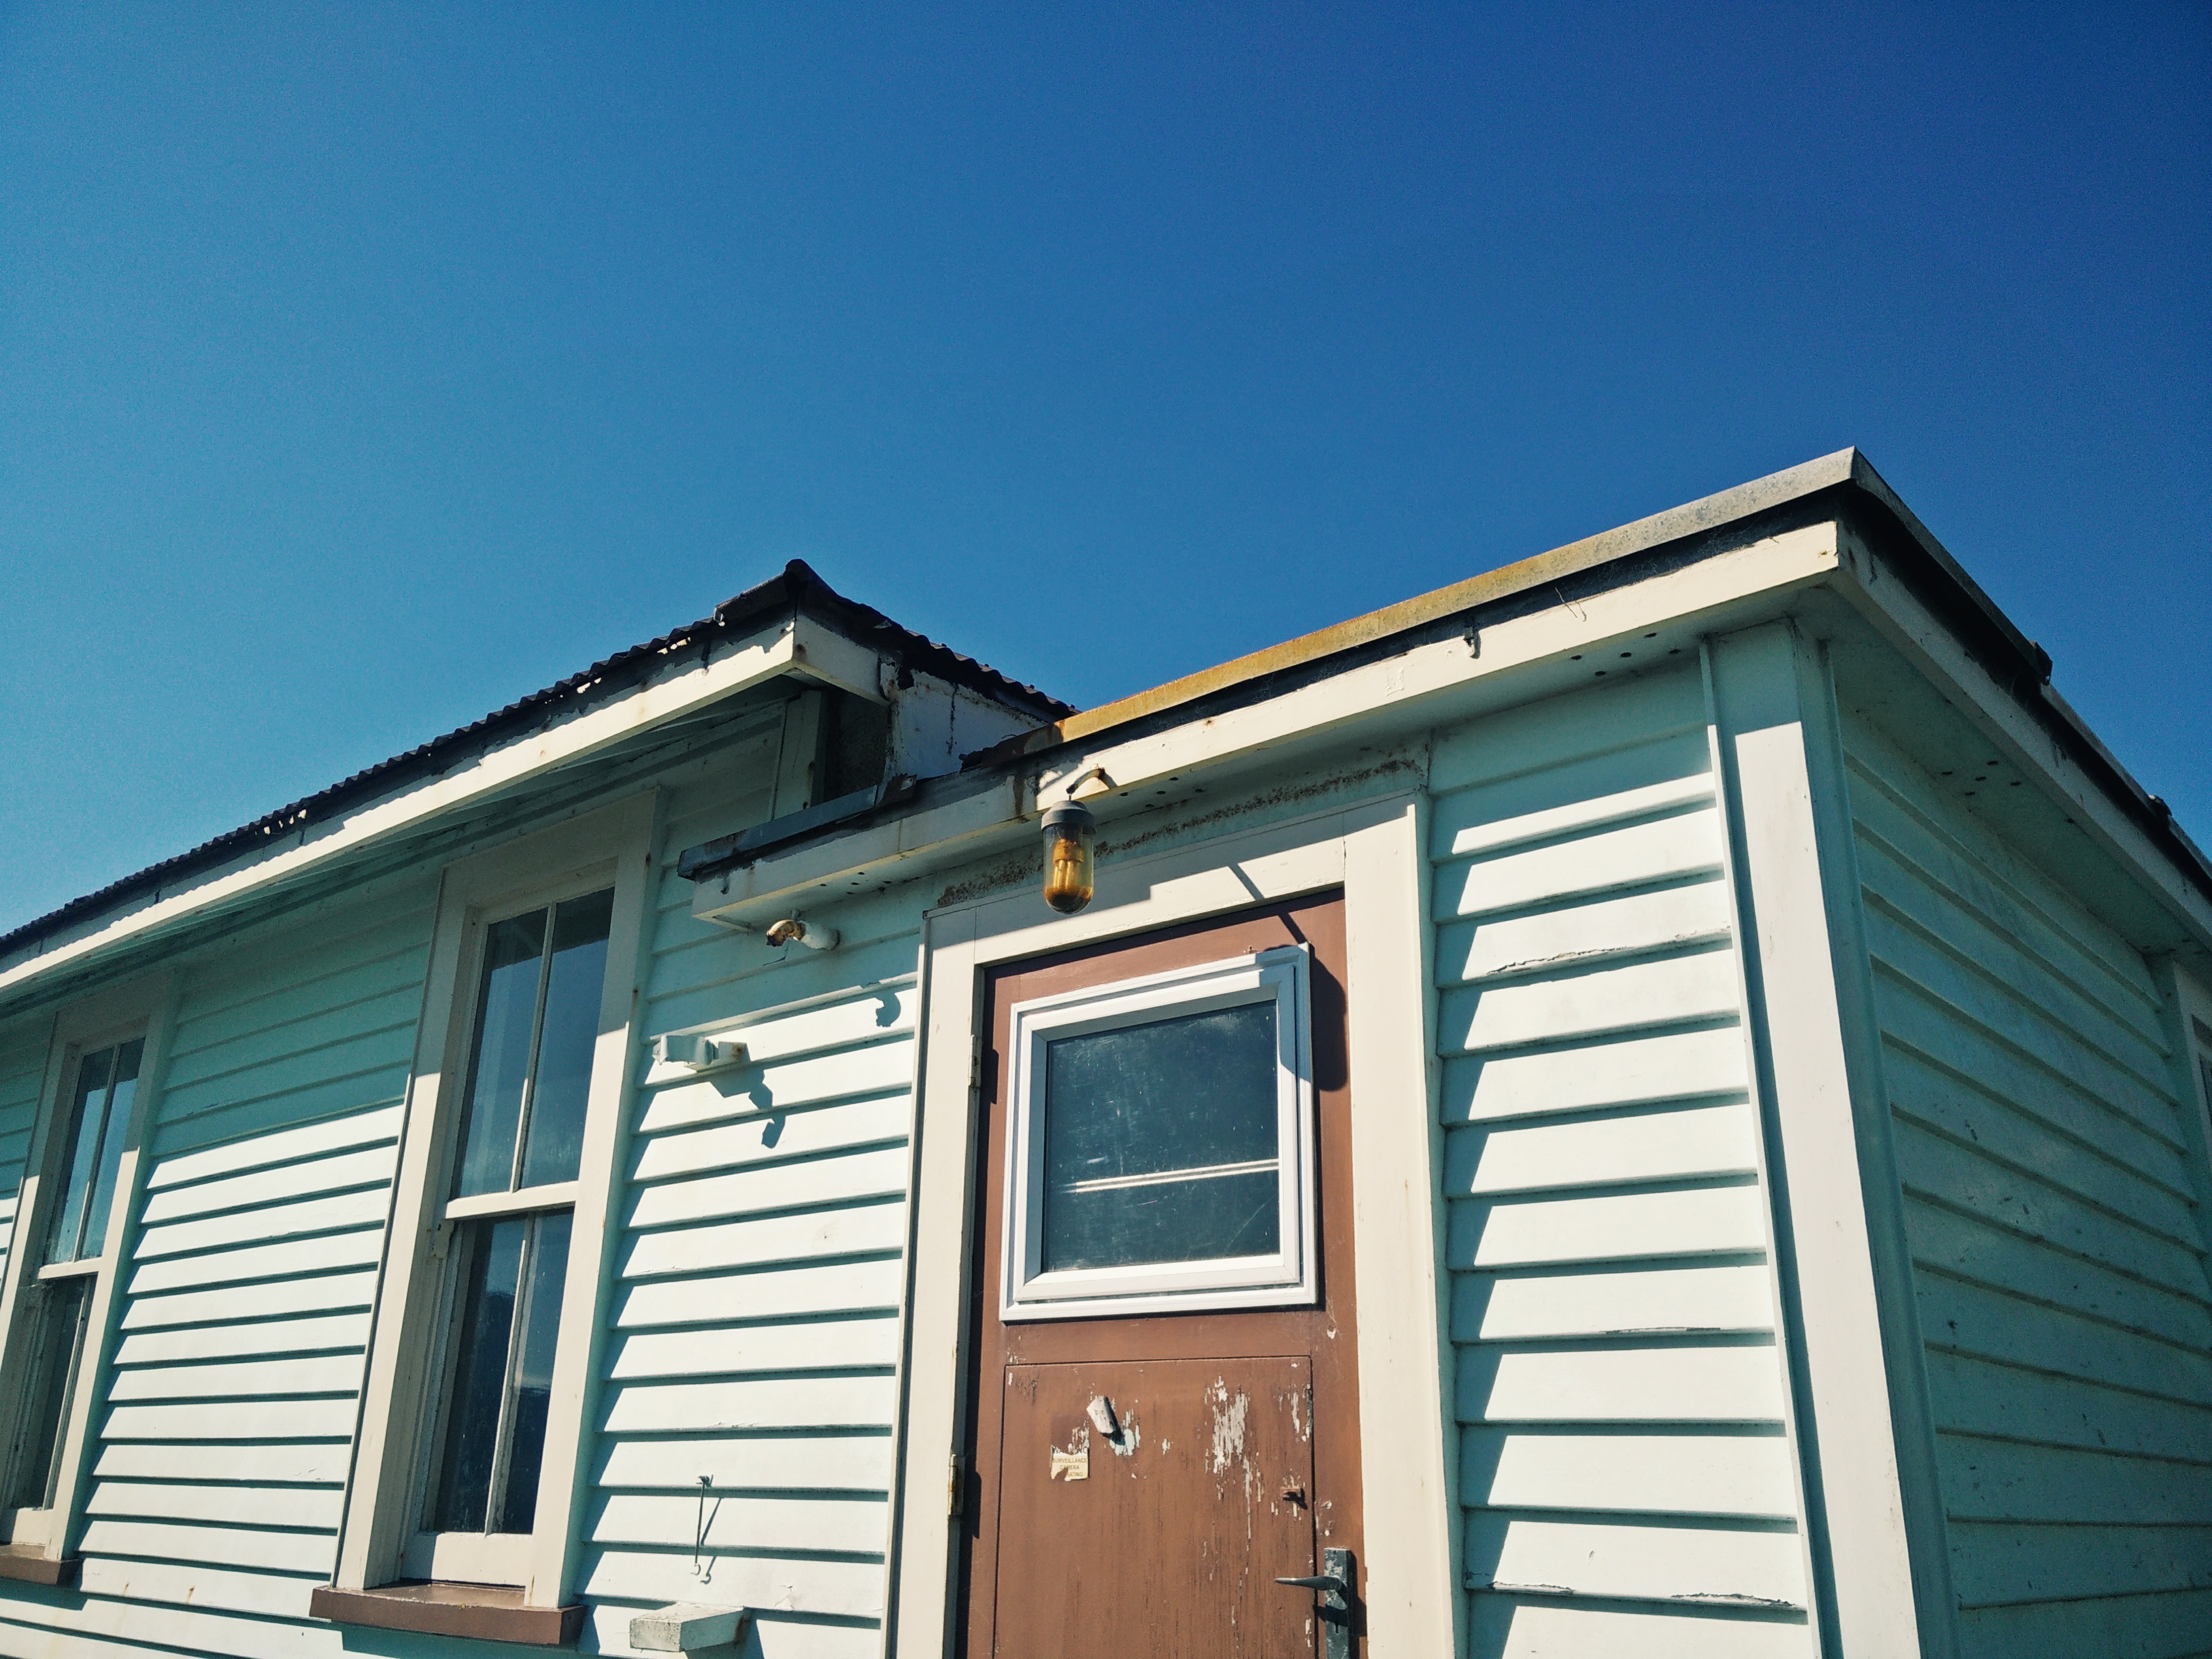
architecture, wood, house, window, roof, building, home, cottage, facade, property, blue, siding, residential area, window covering